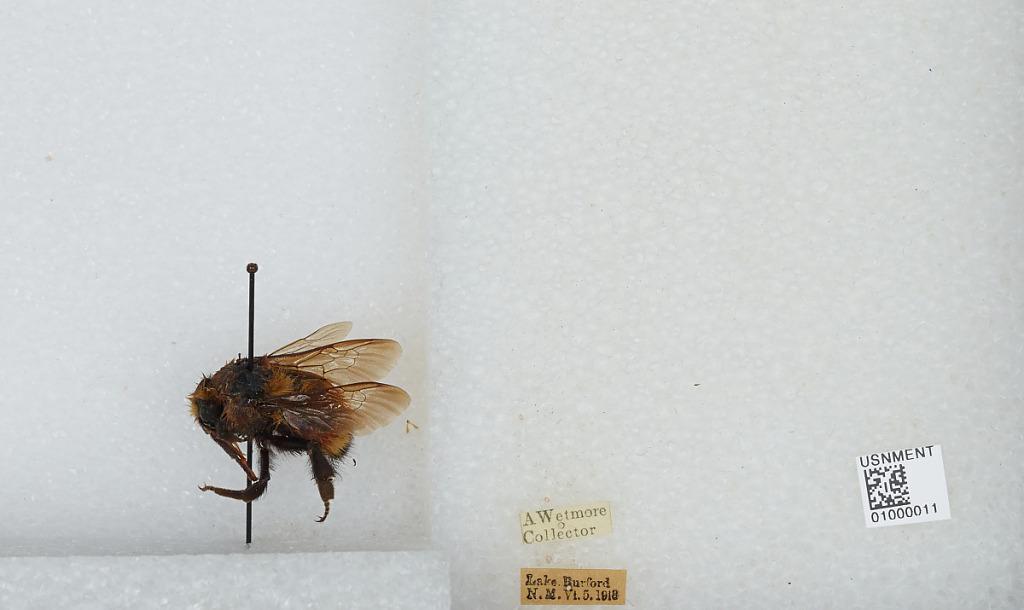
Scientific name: Bombus (Pyrobombus) huntii Greene
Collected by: A. Wetmore
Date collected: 1918-6-5
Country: United States
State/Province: New Mexico
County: Rio Arriba
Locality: Lake Burford
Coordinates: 36.6228, -106.867